Basel Congress (1869)

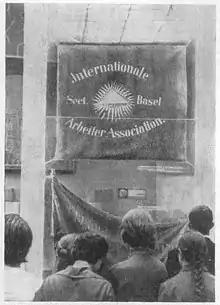
International Workingmen's Association – Basel section banner. Photo taken at (now defunct) museum of Karl Marx and Frederick Engels, USSR, Moscow

The Basel Congress of 1869 is the common name assigned to the 4th General Congress of the International Workingmen's Association (IWA), commonly known as the First International. The meeting was held in the city of Basel, Switzerland from September 6 to 12, 1869 and was attended by 75 delegates, representing the socialist and labor movements of United States, England France, Belgium, Germany, Austria, Switzerland, Italy, and Spain.